Alabandite

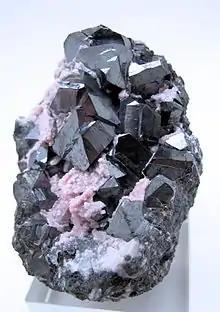
Group of octahedral alabandite crystals partially coated with pink rhodochrosite, from Uchucchacua Mine, Oyon, Lima, Peru (size: 60 mm × 59 mm × 46 mm, 204 g)

Alabandite or alabandine, formerly known as "manganese blende" or "bluemenbachite" is a rarely occurring manganese sulfide mineral. It crystallizes in the cubic crystal system with the chemical composition MnS and develops commonly massive to granular aggregates, but rarely also cubic or octahedral crystals to 1 cm.